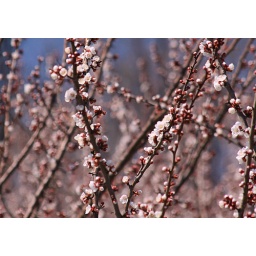
We spotted an apple orchard blooming on Sunday near Seneca Lake (the blue background is water not sky).